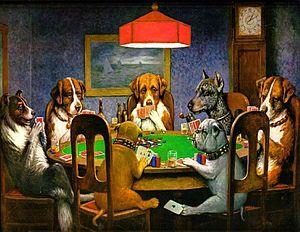
Cassius Marcellus Coolidge est un peintre américain, essentiellement connu pour une série de neuf peintures de chiens anthropomorphiques jouant au poker.